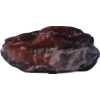
Label: carambola